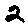
Label: 2